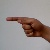
The image shows a hand gesture representing the letter 'G' in Indian Sign Language.